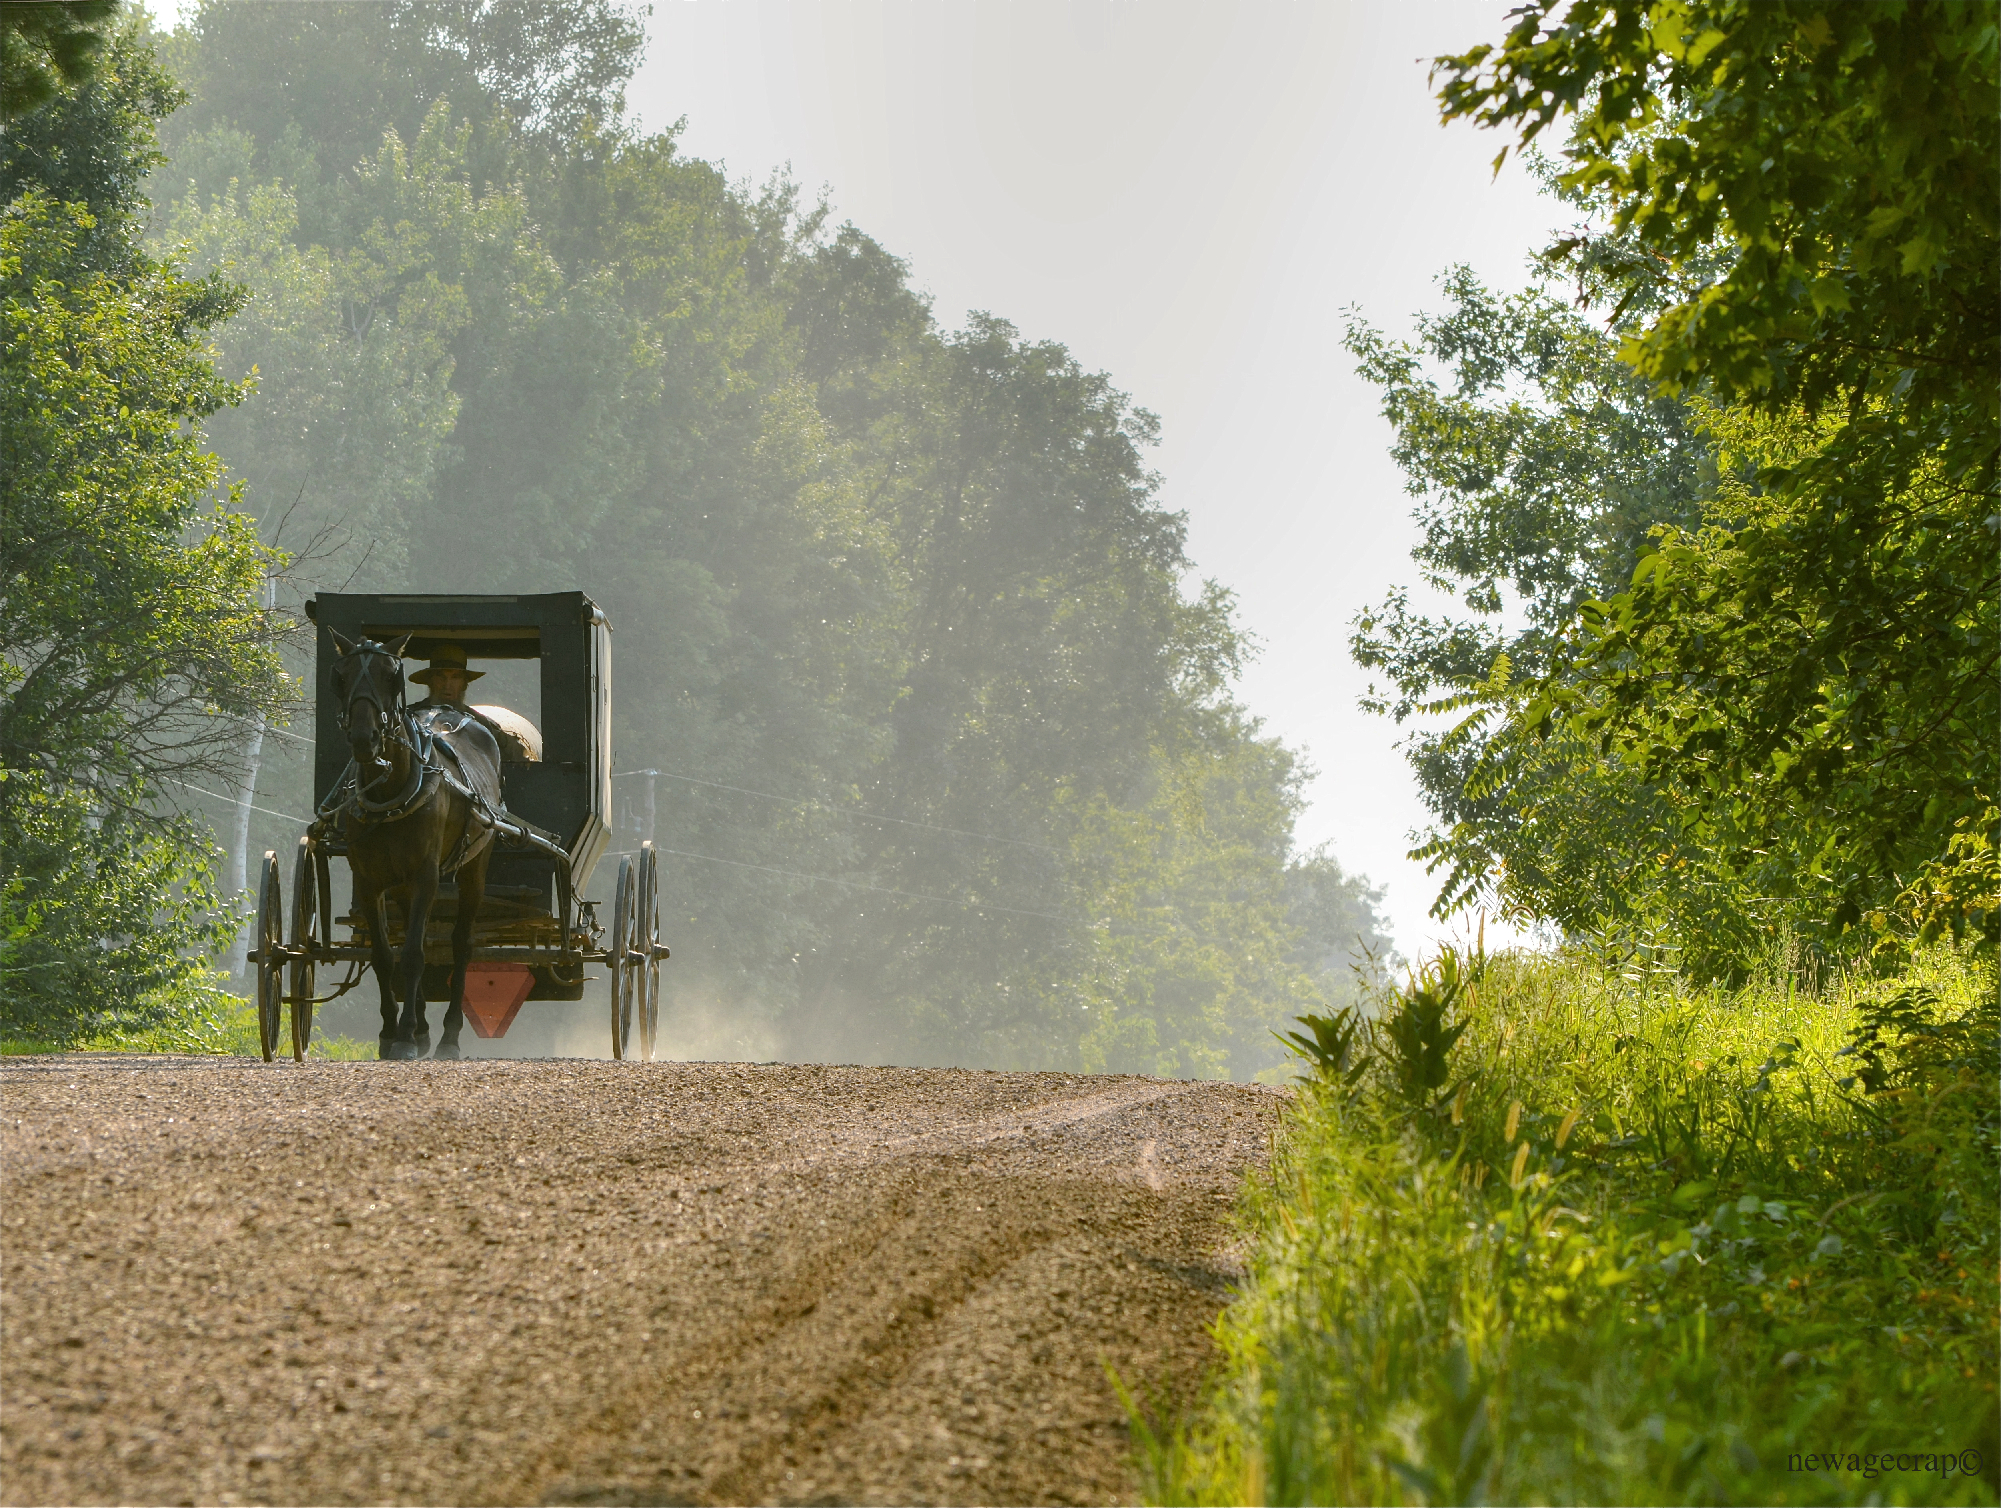
landscape, tree, grass, track, field, farm, sunlight, morning, rustic, transport, rural, farming, autumn, agriculture, waterway, horses, farms, centralwisconsin, clarkcountywisconsin, grantonwisconsin, wisconsinamish, lynnwisconsin, amishfarmer, amishcommunity, august2014, amishhorseandbuggy, rural area, atmospheric phenomenon